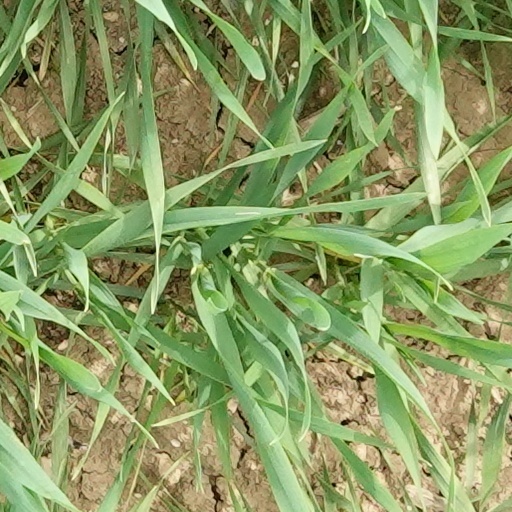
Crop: wheat